Leinenkugel's

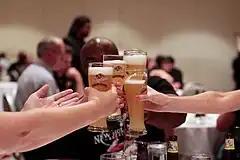
A toast with Leinenkugel's summer shandies

In July 2023, Leinenkugel's workers went on strike for the first time since 1985 over low wages. Members of Teamsters Local 662, the strike ended on September 1 when a three-year contract was ratified.